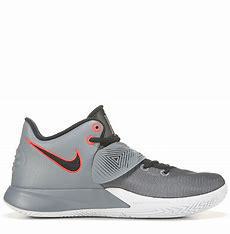
Brand: Nike
Model: Kyrie Flytrap 3